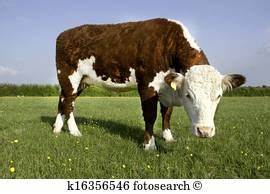
Label: mucca